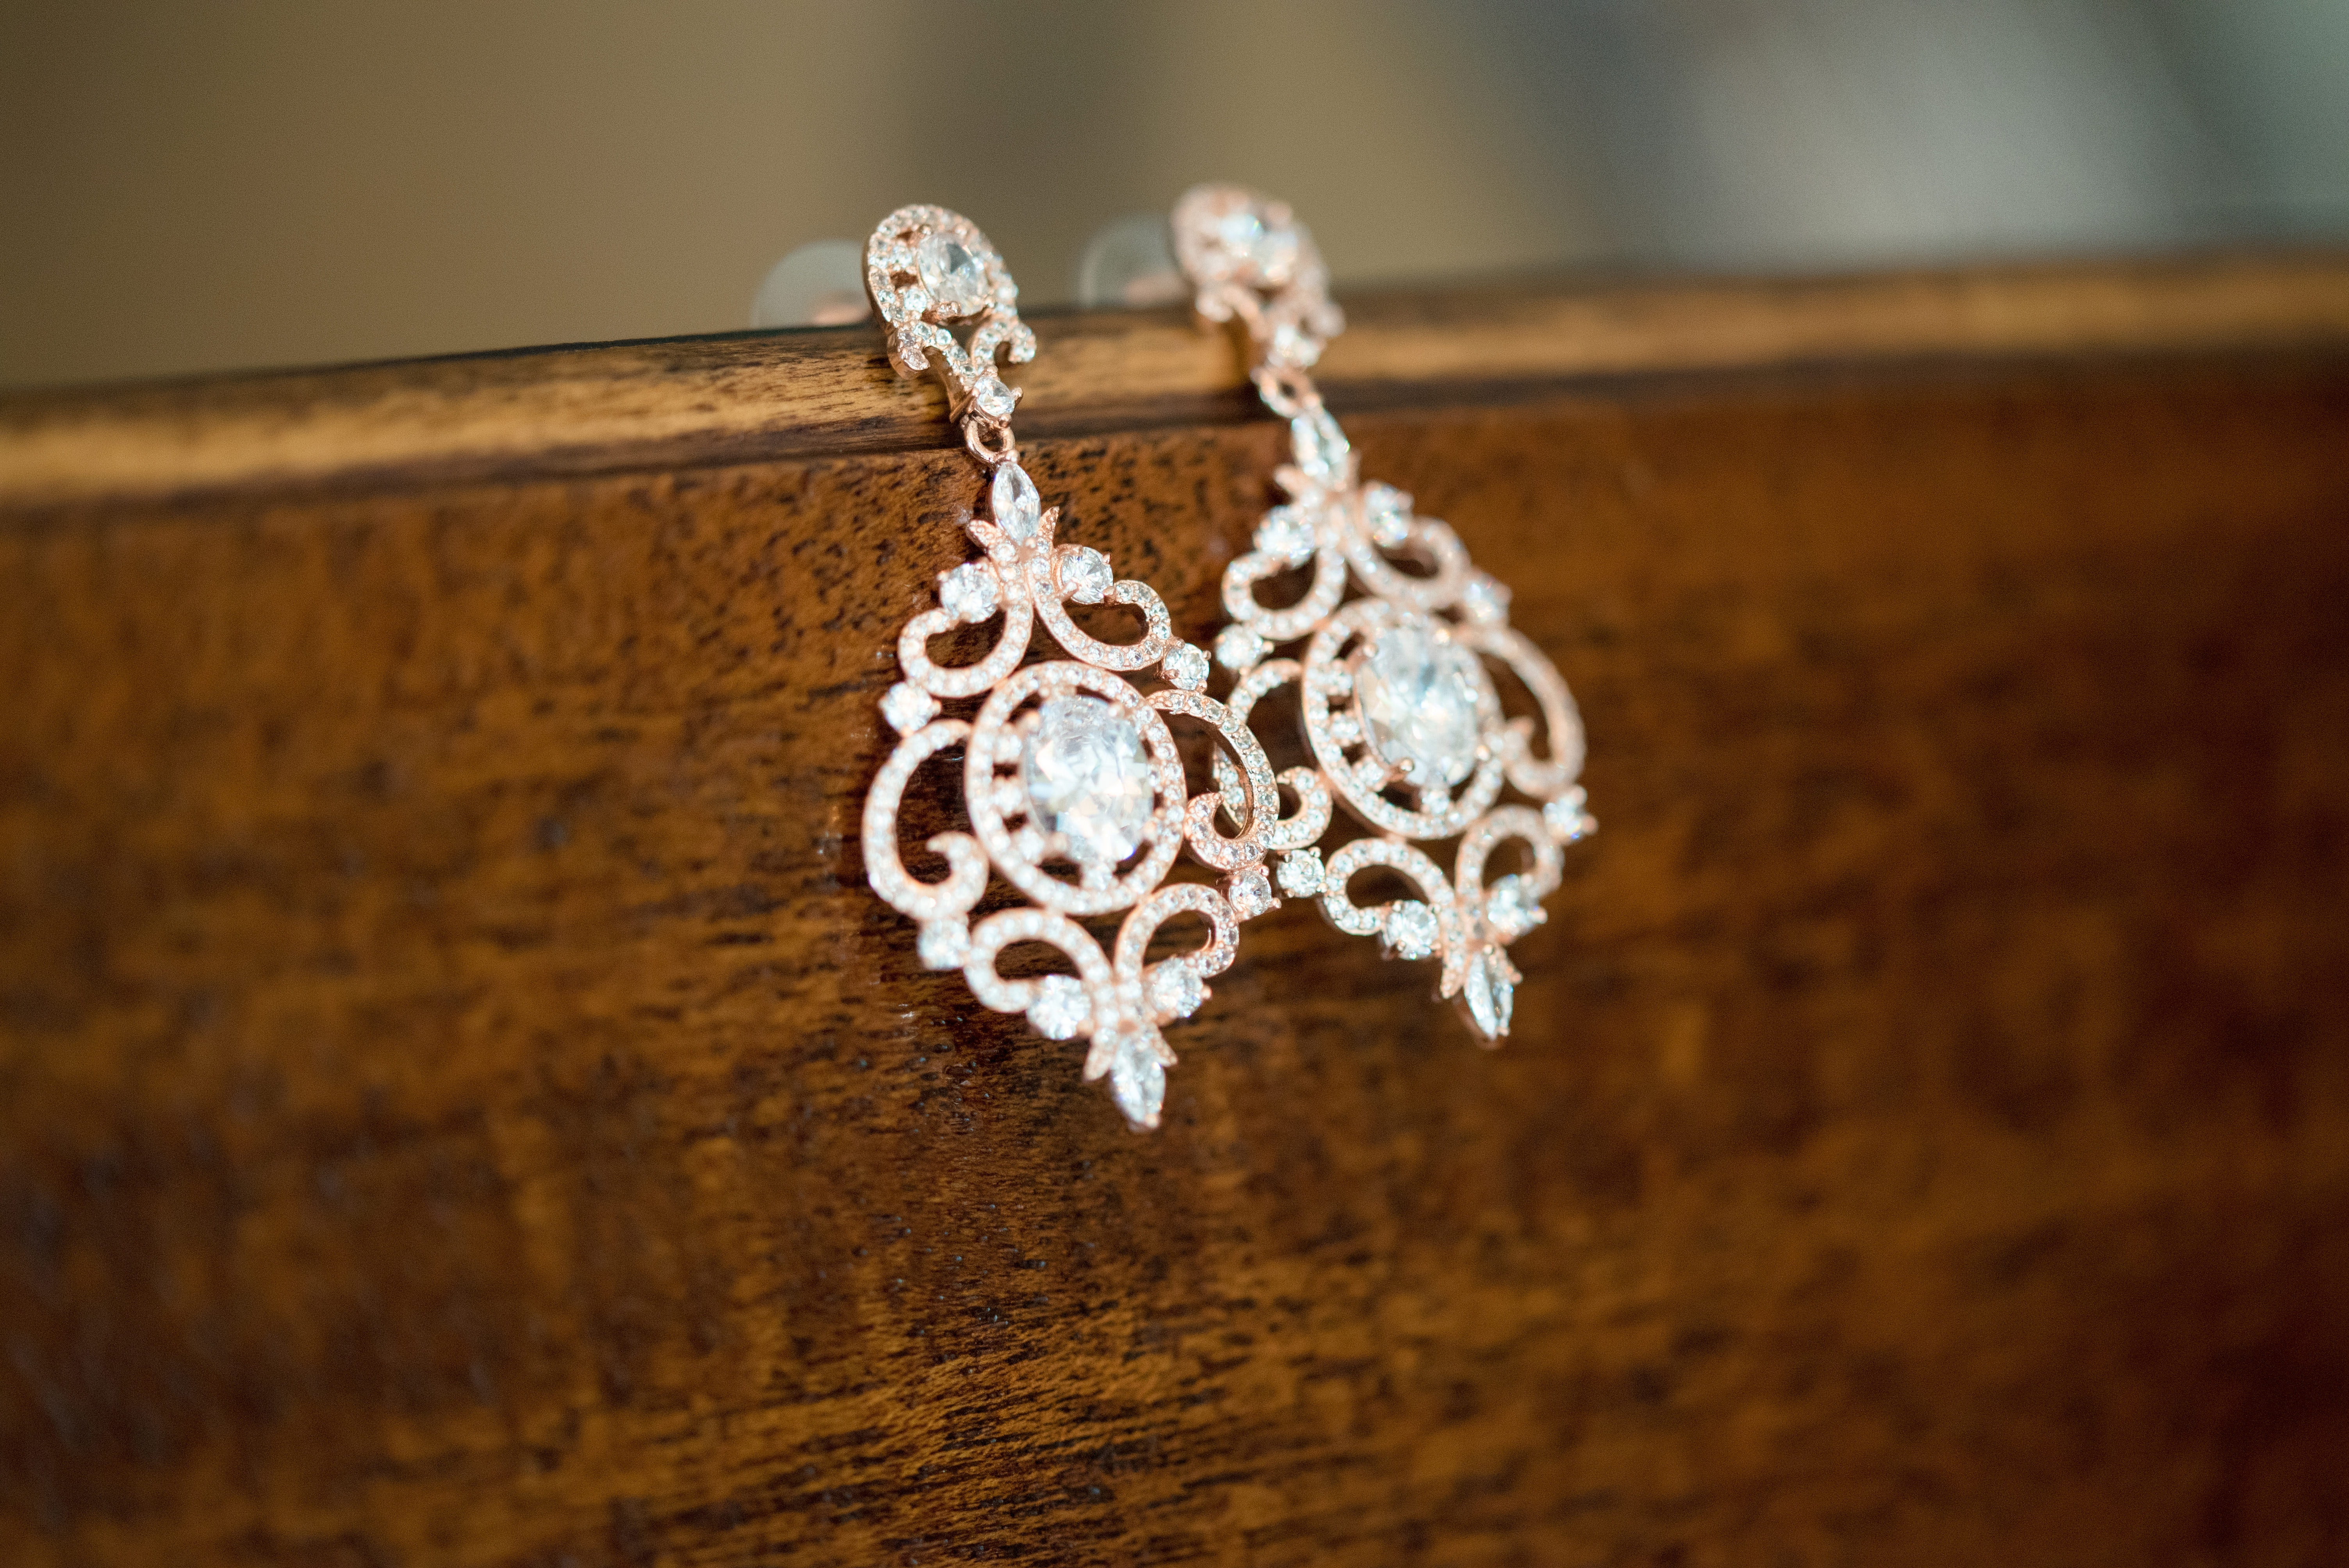
jewellery, fashion accessory, body jewelry, silver, metal